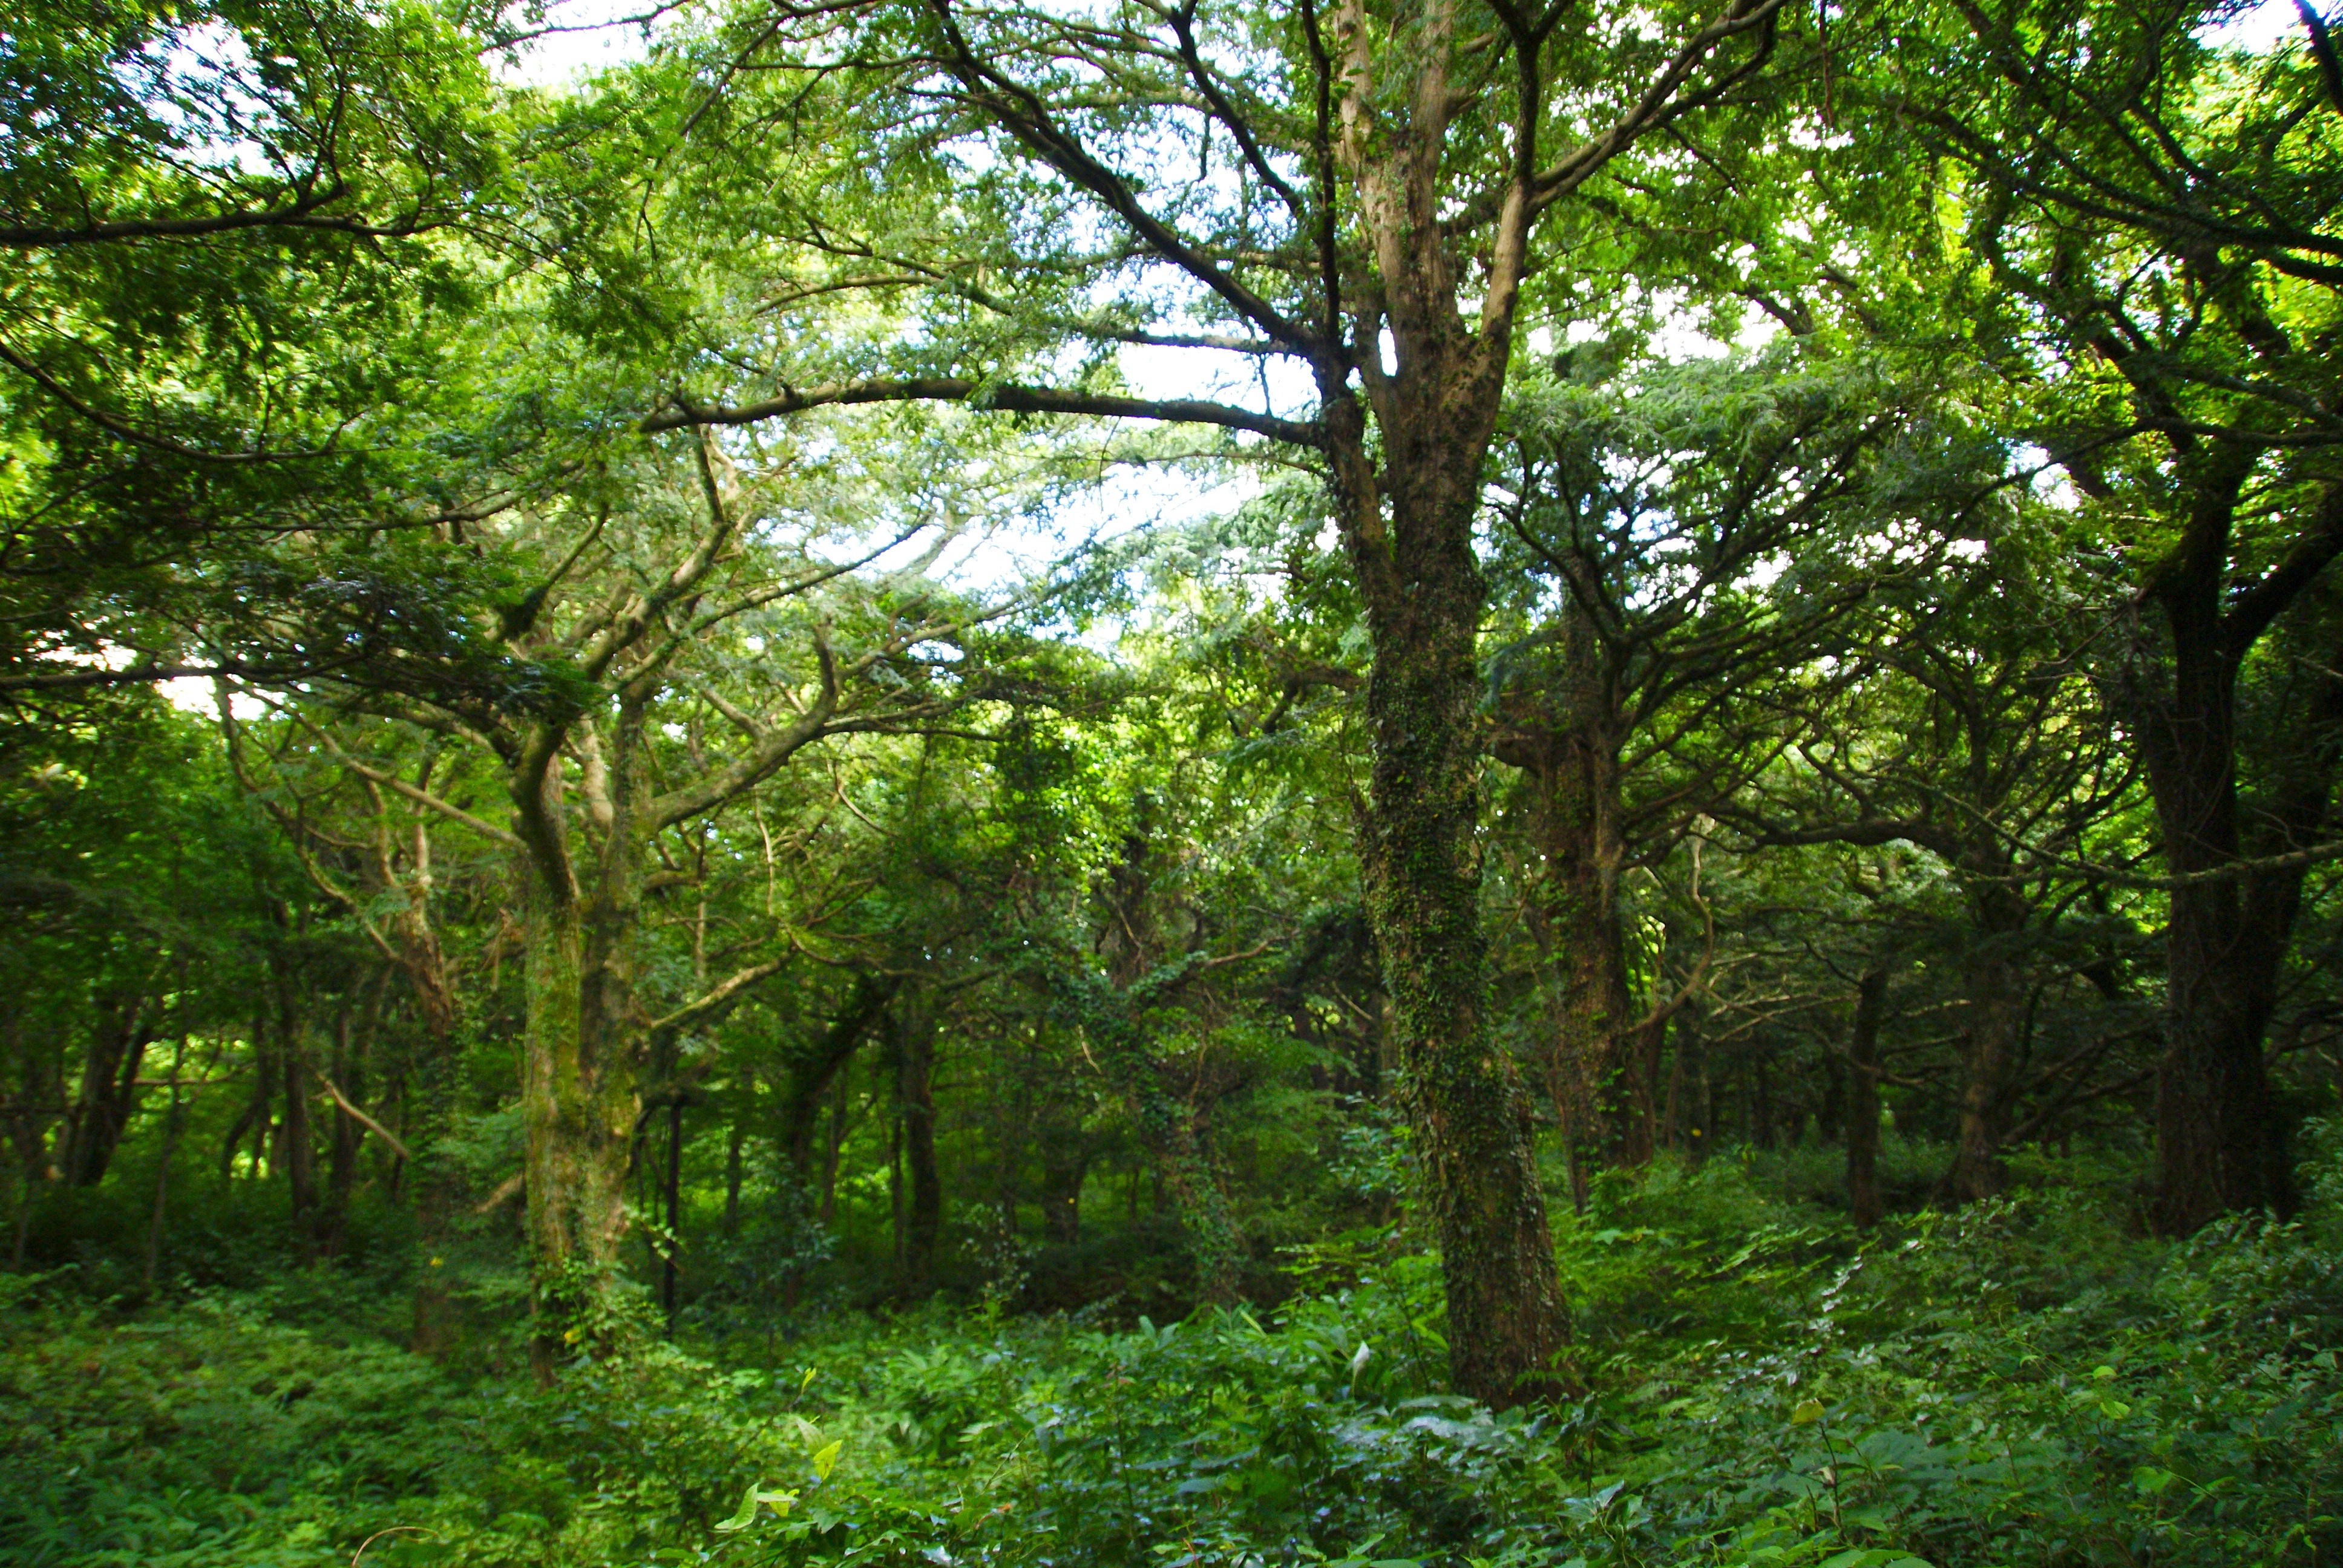
tree, forest, branch, plant, leaf, flower, jungle, botany, vegetation, rainforest, deciduous, plantation, grove, woodland, habitat, ecosystem, k, nature reserve, biome, old growth forest, klitschko, whether or not, natural environment, woody plant, temperate broadleaf and mixed forest, temperate coniferous forest, riparian forest